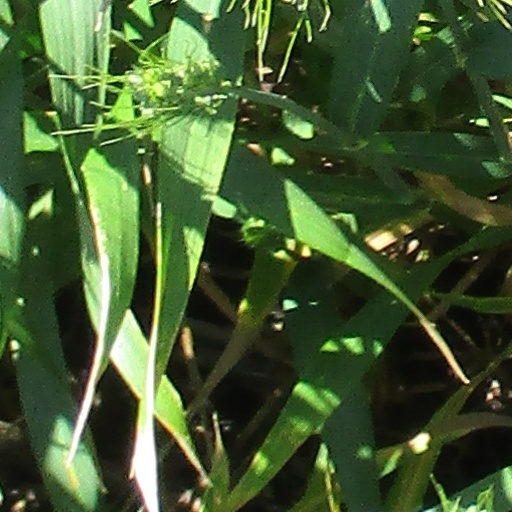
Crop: wheat